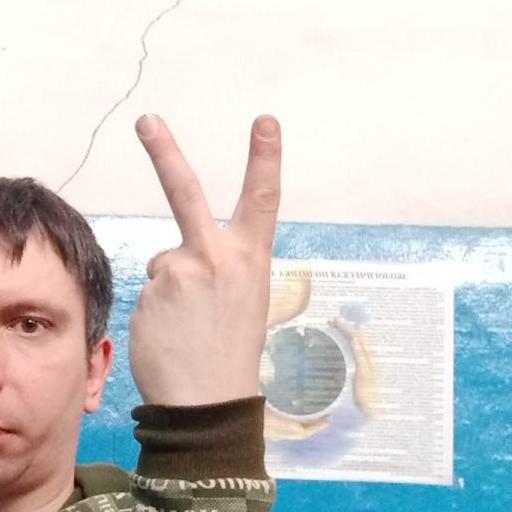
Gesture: peace_inverted